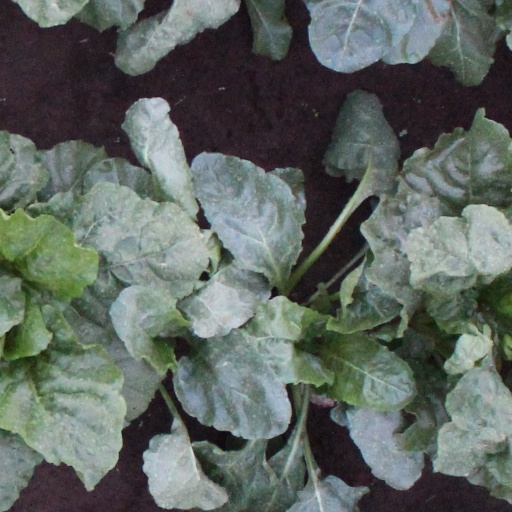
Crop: sugar beet